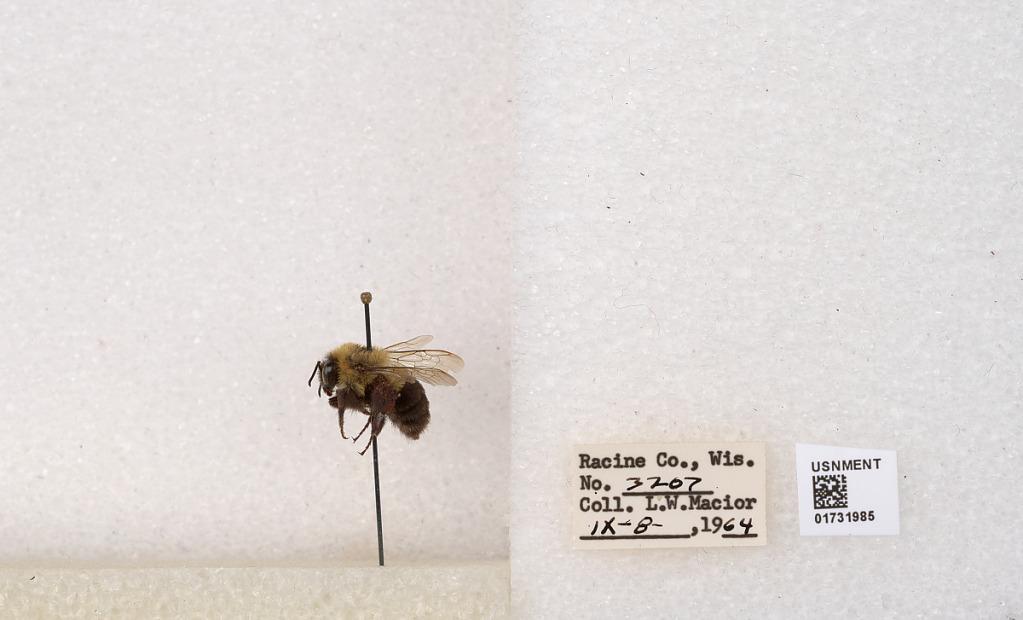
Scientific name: Bombus impatiens Cresson
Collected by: L. Macior
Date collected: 1964-9-8
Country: United States
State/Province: Wisconsin
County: Racine
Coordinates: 42.7299, -87.8123